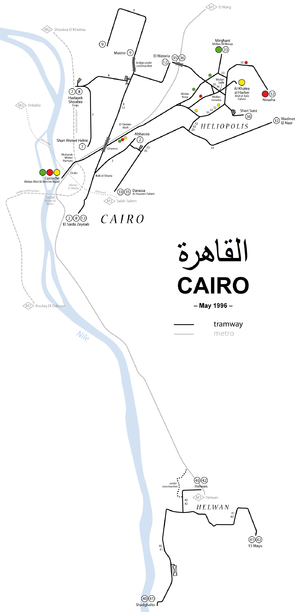
Réseau des tramways du Caire avec Héliopolis et Helwan 1996